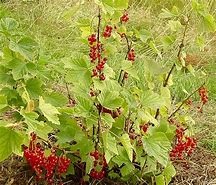
Label: redcurrant